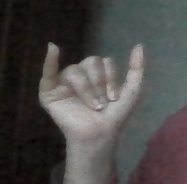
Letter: ya